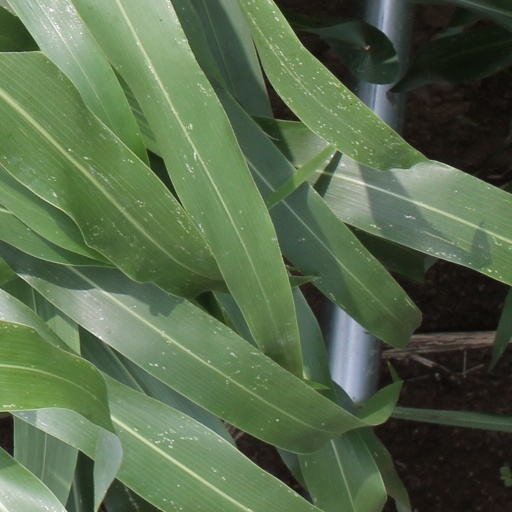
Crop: sorghum